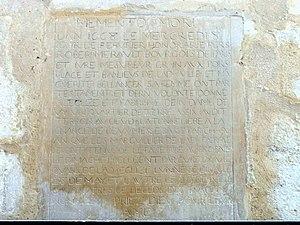
L'église Saint-Romain est une église catholique paroissiale située à Wy-dit-Joli-Village, dans le département du Val-d'Oise, en France. Selon la tradition, elle aurait été fondée vers 625 par saint Romain, qui est peut-être natif des environs. Les parties les plus anciennes de l'église actuelle ne sont pas antérieures à la fin du XIᵉ ou au début du XIIᵉ siècle ; il s'agit des murs ouest et nord de la nef, ainsi que des piles de l'ancien clocher, qui s'élevait au-dessus de la première travée du chœur. L'église est reconstruite à partir de la fin de la période romane, vers le milieu du XIIᵉ siècle, en commençant par le chœur, et en terminant par le voûtement d'ogives de la nef. Après l'adjonction d'une chapelle du côté sud, qui devait être de style gothique rayonnant, l'église est consacrée par Eudes Rigaud en 1255. Bien plus tard, après la fin de la guerre de Cent Ans, une autre chapelle est bâtie du côté nord. Elle est de style gothique flamboyant, et constitue l'unique partie stylistiquement homogène de l'édifice : tout le reste a subi en effet des remaniements, avec, au moins, le repercement des fenêtres.